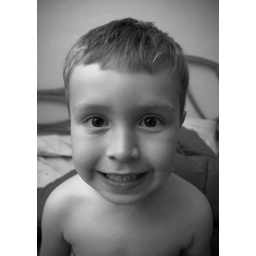
Athan in a black and white vignette just before bed time.